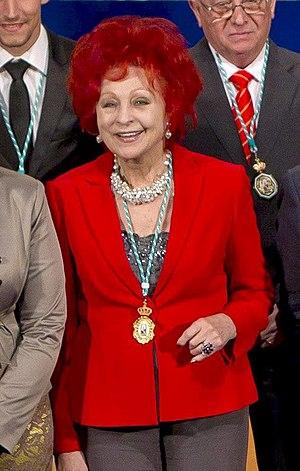
L'ARCO, ou foire internationale d'art contemporain de Madrid, est l'une des principales foires d'art contemporain en Espagne. Cette manifestation artistique est aussi considérée comme un lieu privilégié d'exposition de l'art contemporain d'Amérique latine. Elle existe depuis 1982. Elle est organisé par l'IFEMA, et se tient chaque année en février dans la capitale espagnole. Elle est inaugurée généralement par la Reine et le Roi d'Espagne.